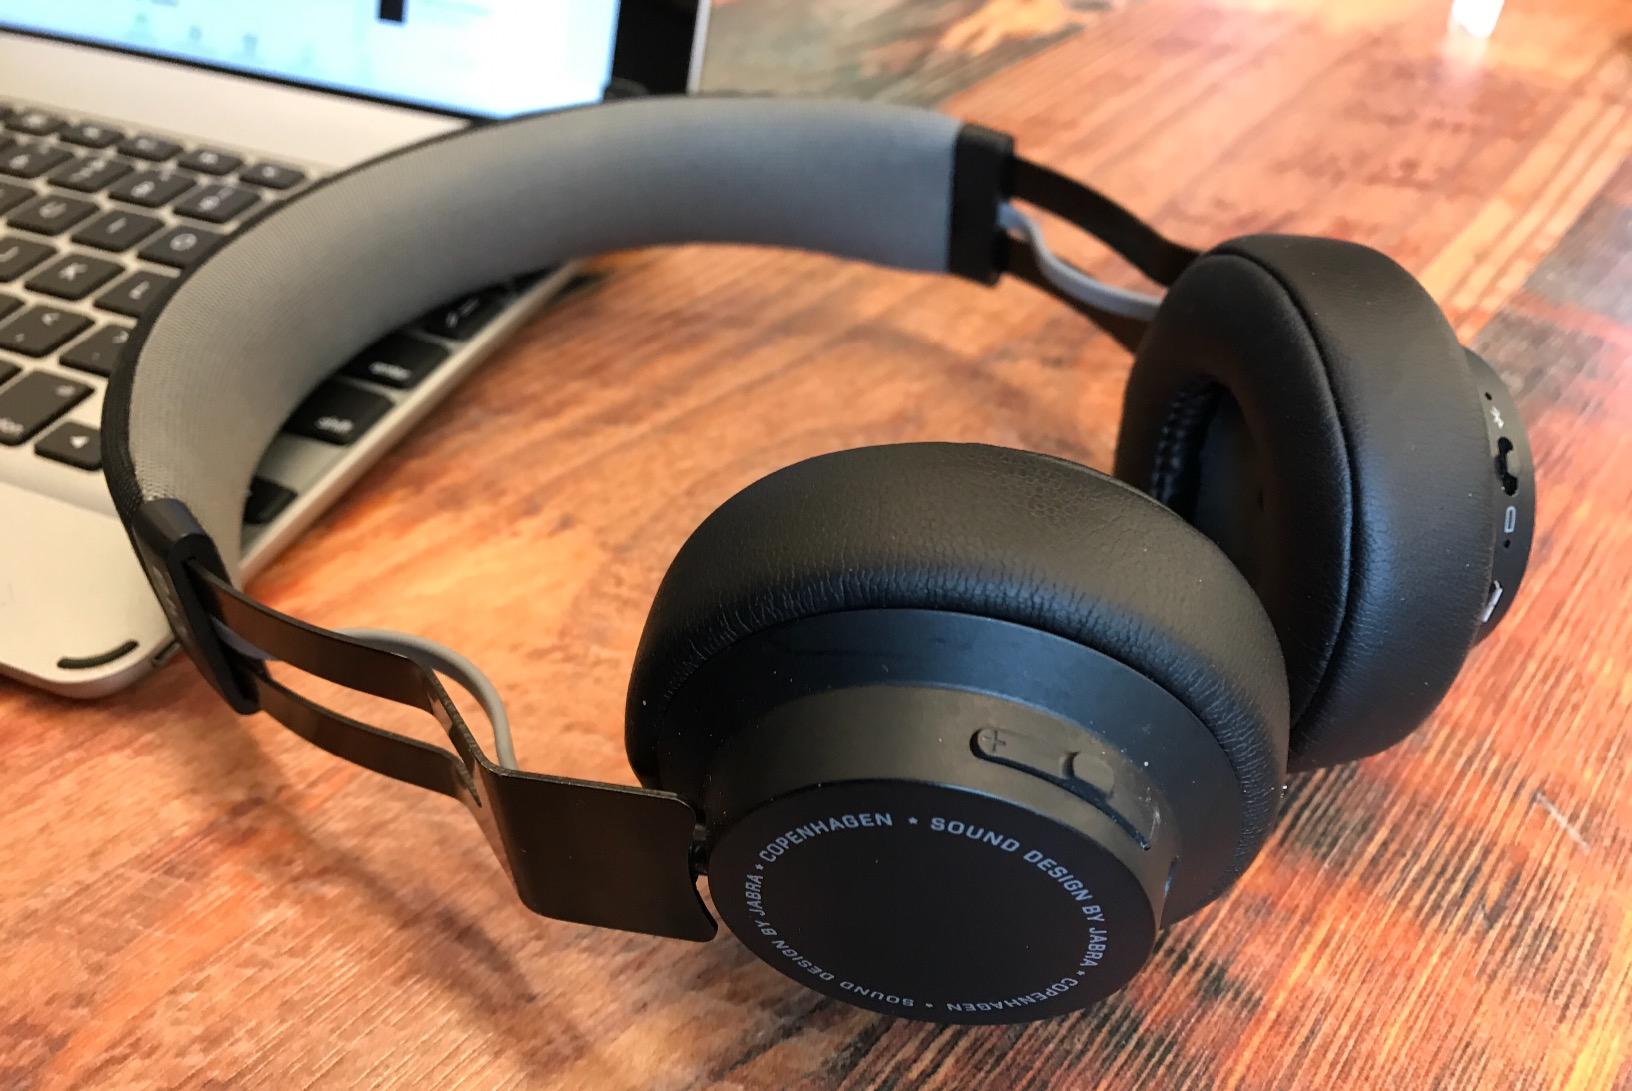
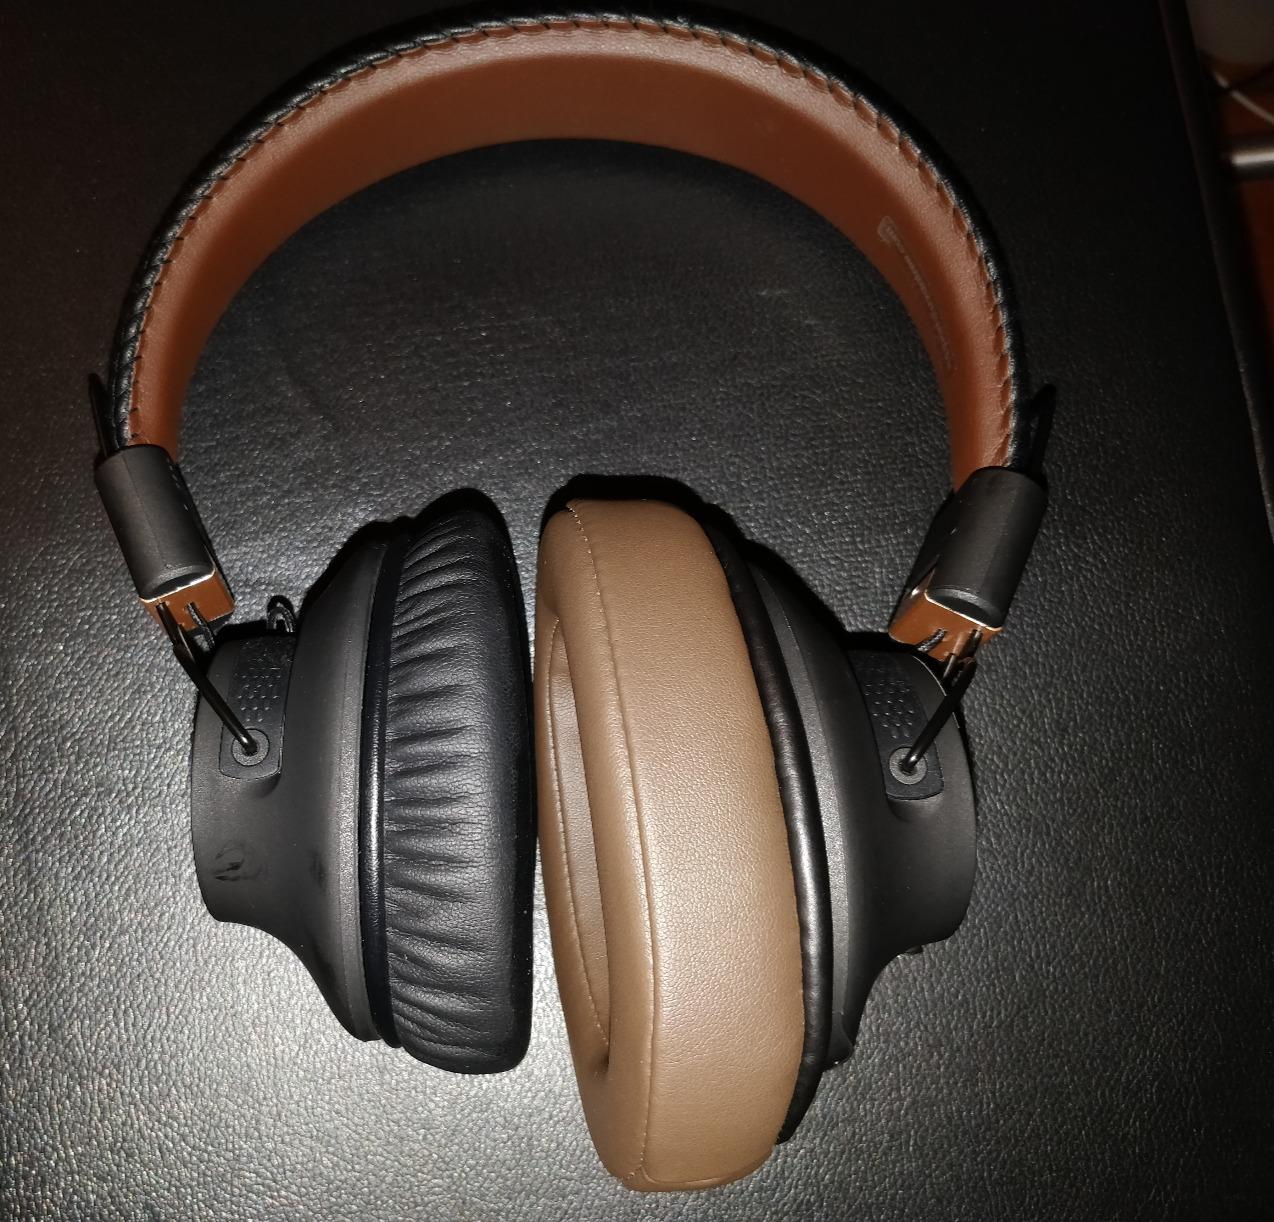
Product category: headphones
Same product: no